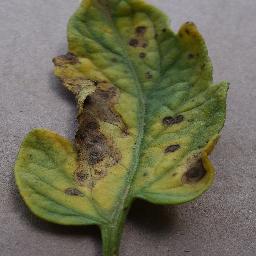
Label: Tomato___Early_blight